Elizabeth Hawkins-Whitshed

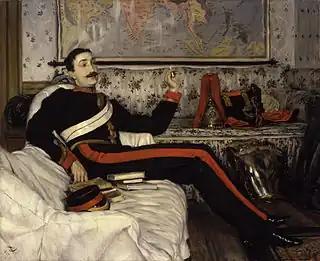
First husband Frederick Gustavus Burnaby, painted by James Tissot

At eighteen, Elizabeth entered London society and married her first husband, Captain Frederick Burnaby (1842–1885), a British Army intelligence officer and adventurer, in 1879. Their son, Harry Burnaby, was born in 1880. The couple largely lived apart thereafter until Burnaby's death during the Battle of Abu Klea in Sudan on 17 January 1885. During this period, Elizabeth sought treatment abroad for chronic respiratory issues.